Rahula Anura Attalage

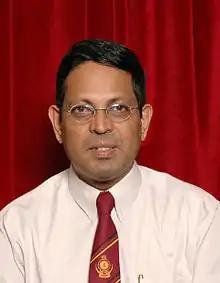
Rahula Anura Attalage

Rahula Anura Attalage a professor of mechanical engineering and the director of the Post Graduate Institute of the Faculty of Engineering at the University of Moratuwa in Sri Lanka.